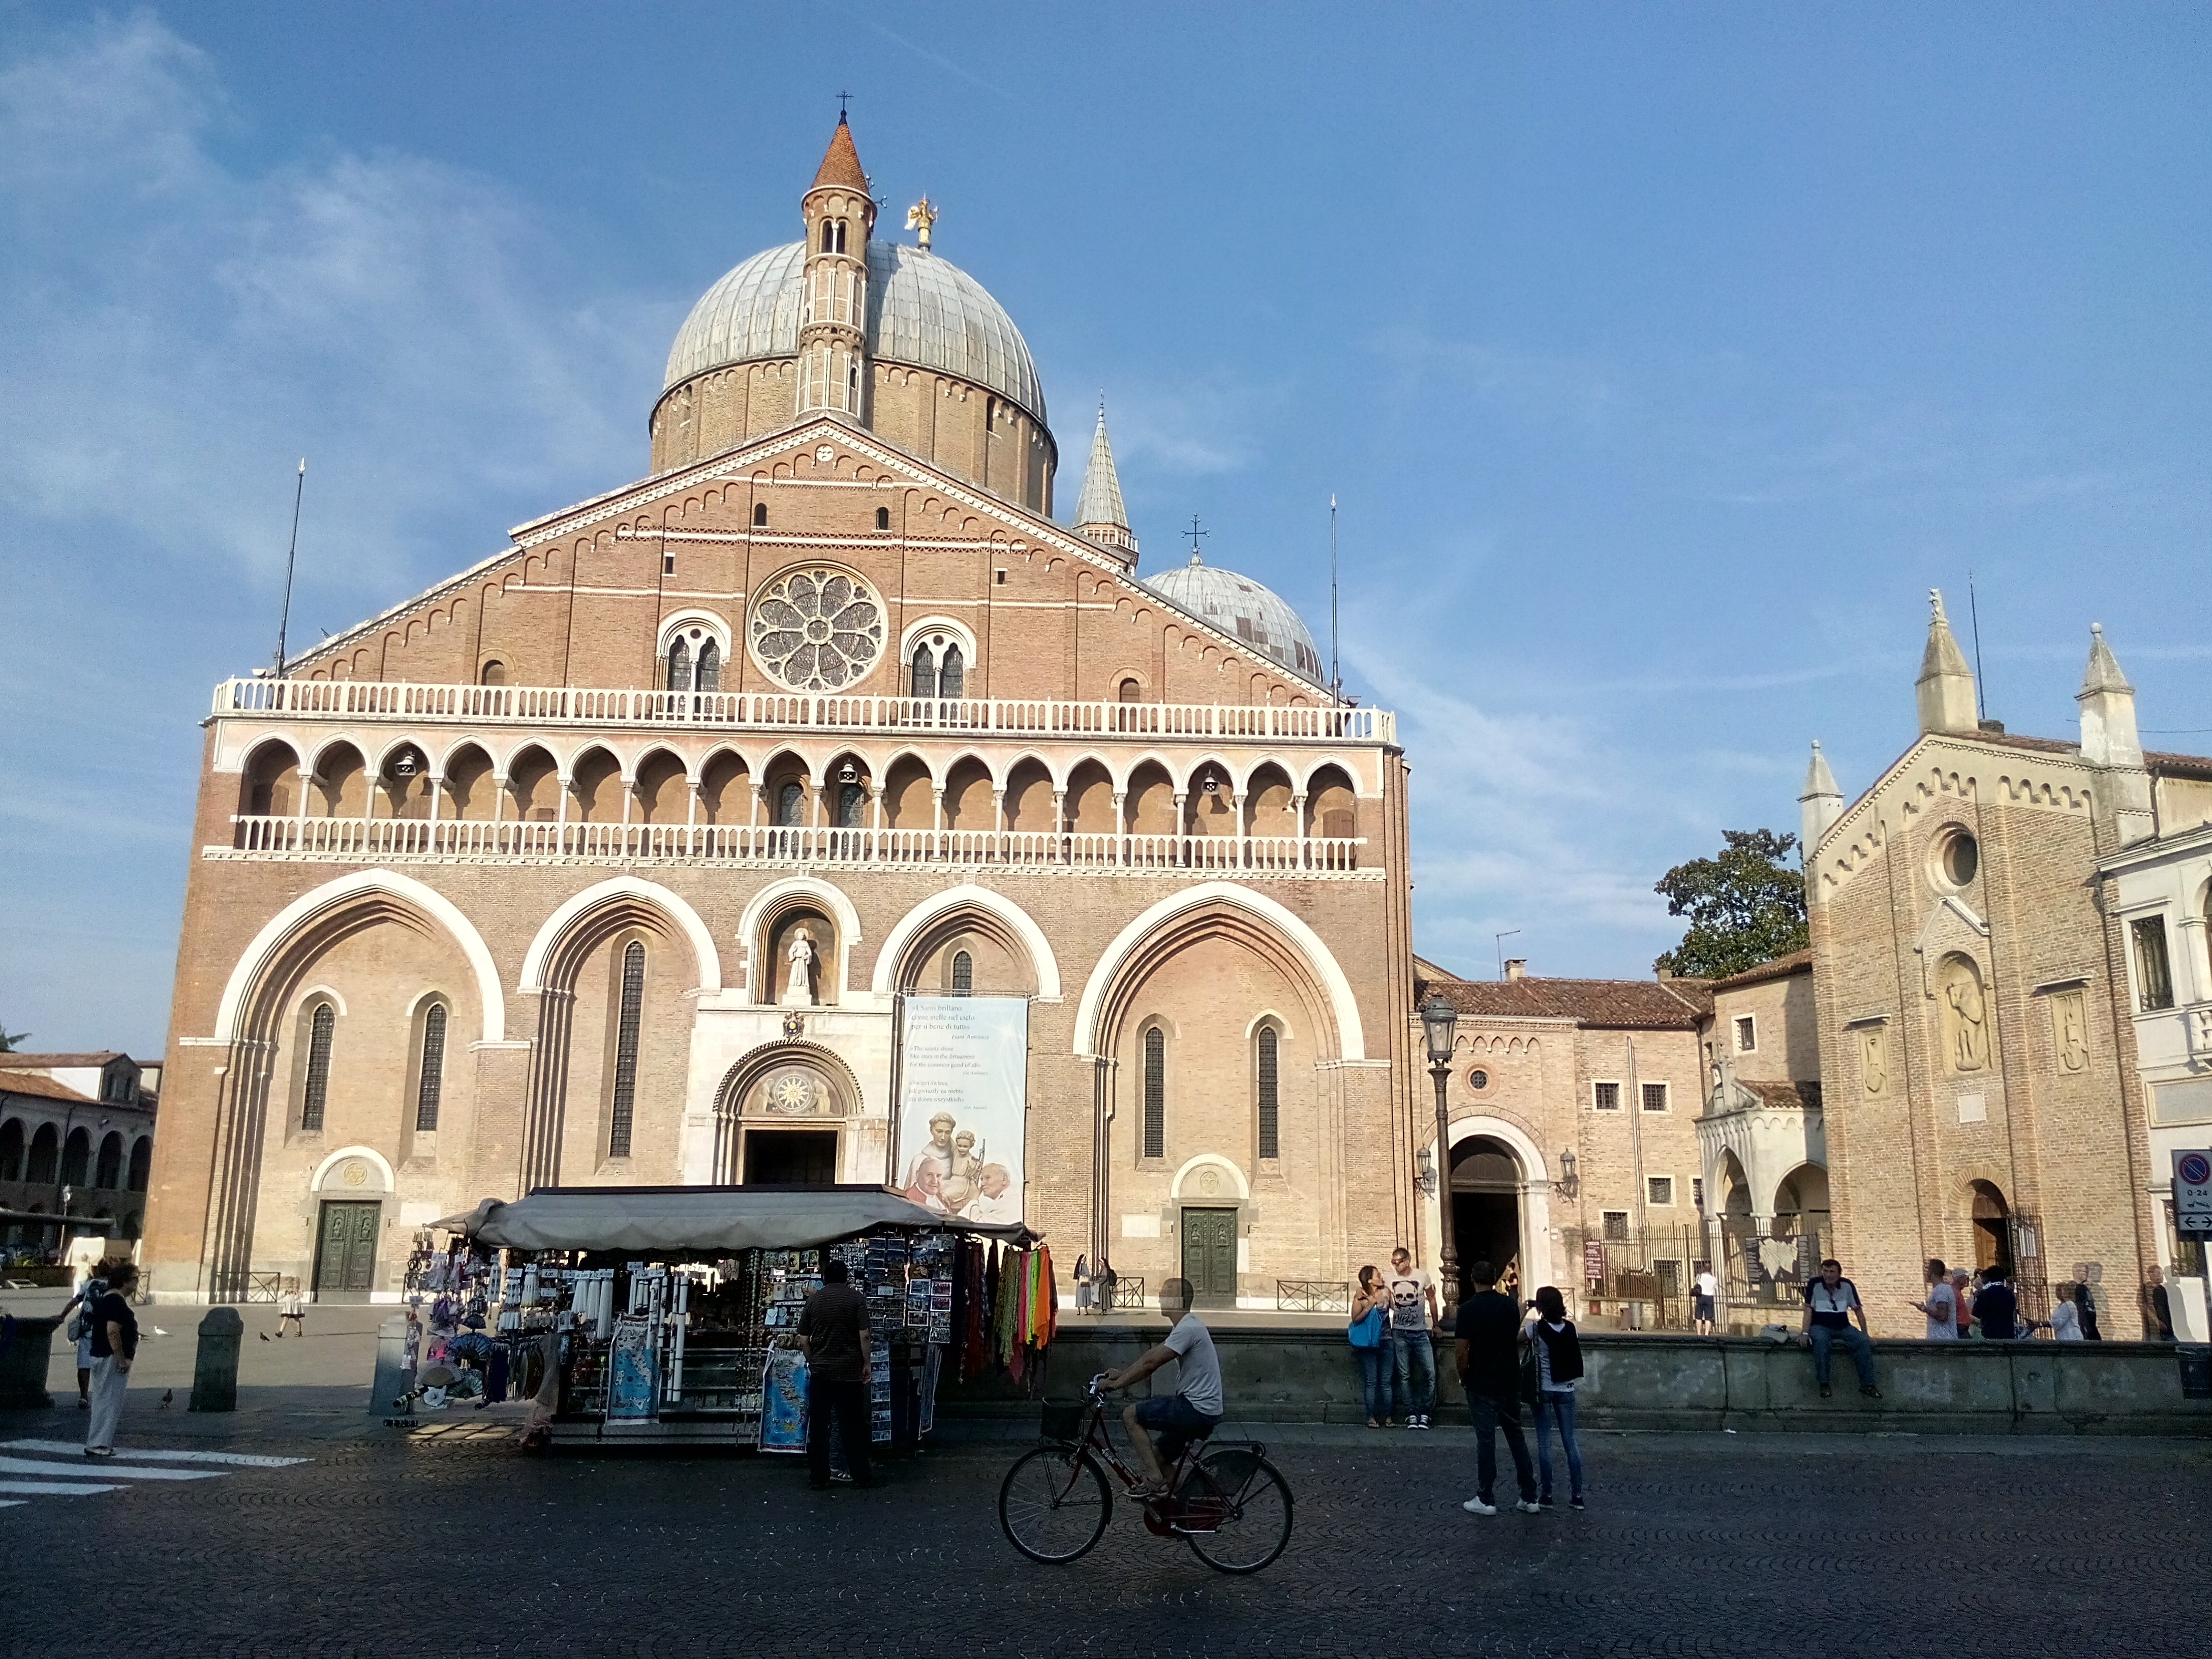
architecture, town, building, plaza, landmark, italy, church, cathedral, tourism, place of worship, synagogue, town square, basilica, dome, padova, historic site, byzantine architecture